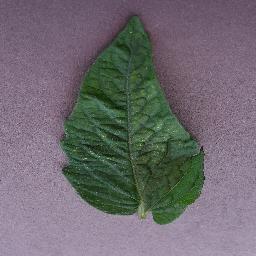
Label: Tomato___Spider_mites Two-spotted_spider_mite